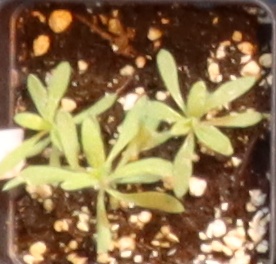
Label: Kochia